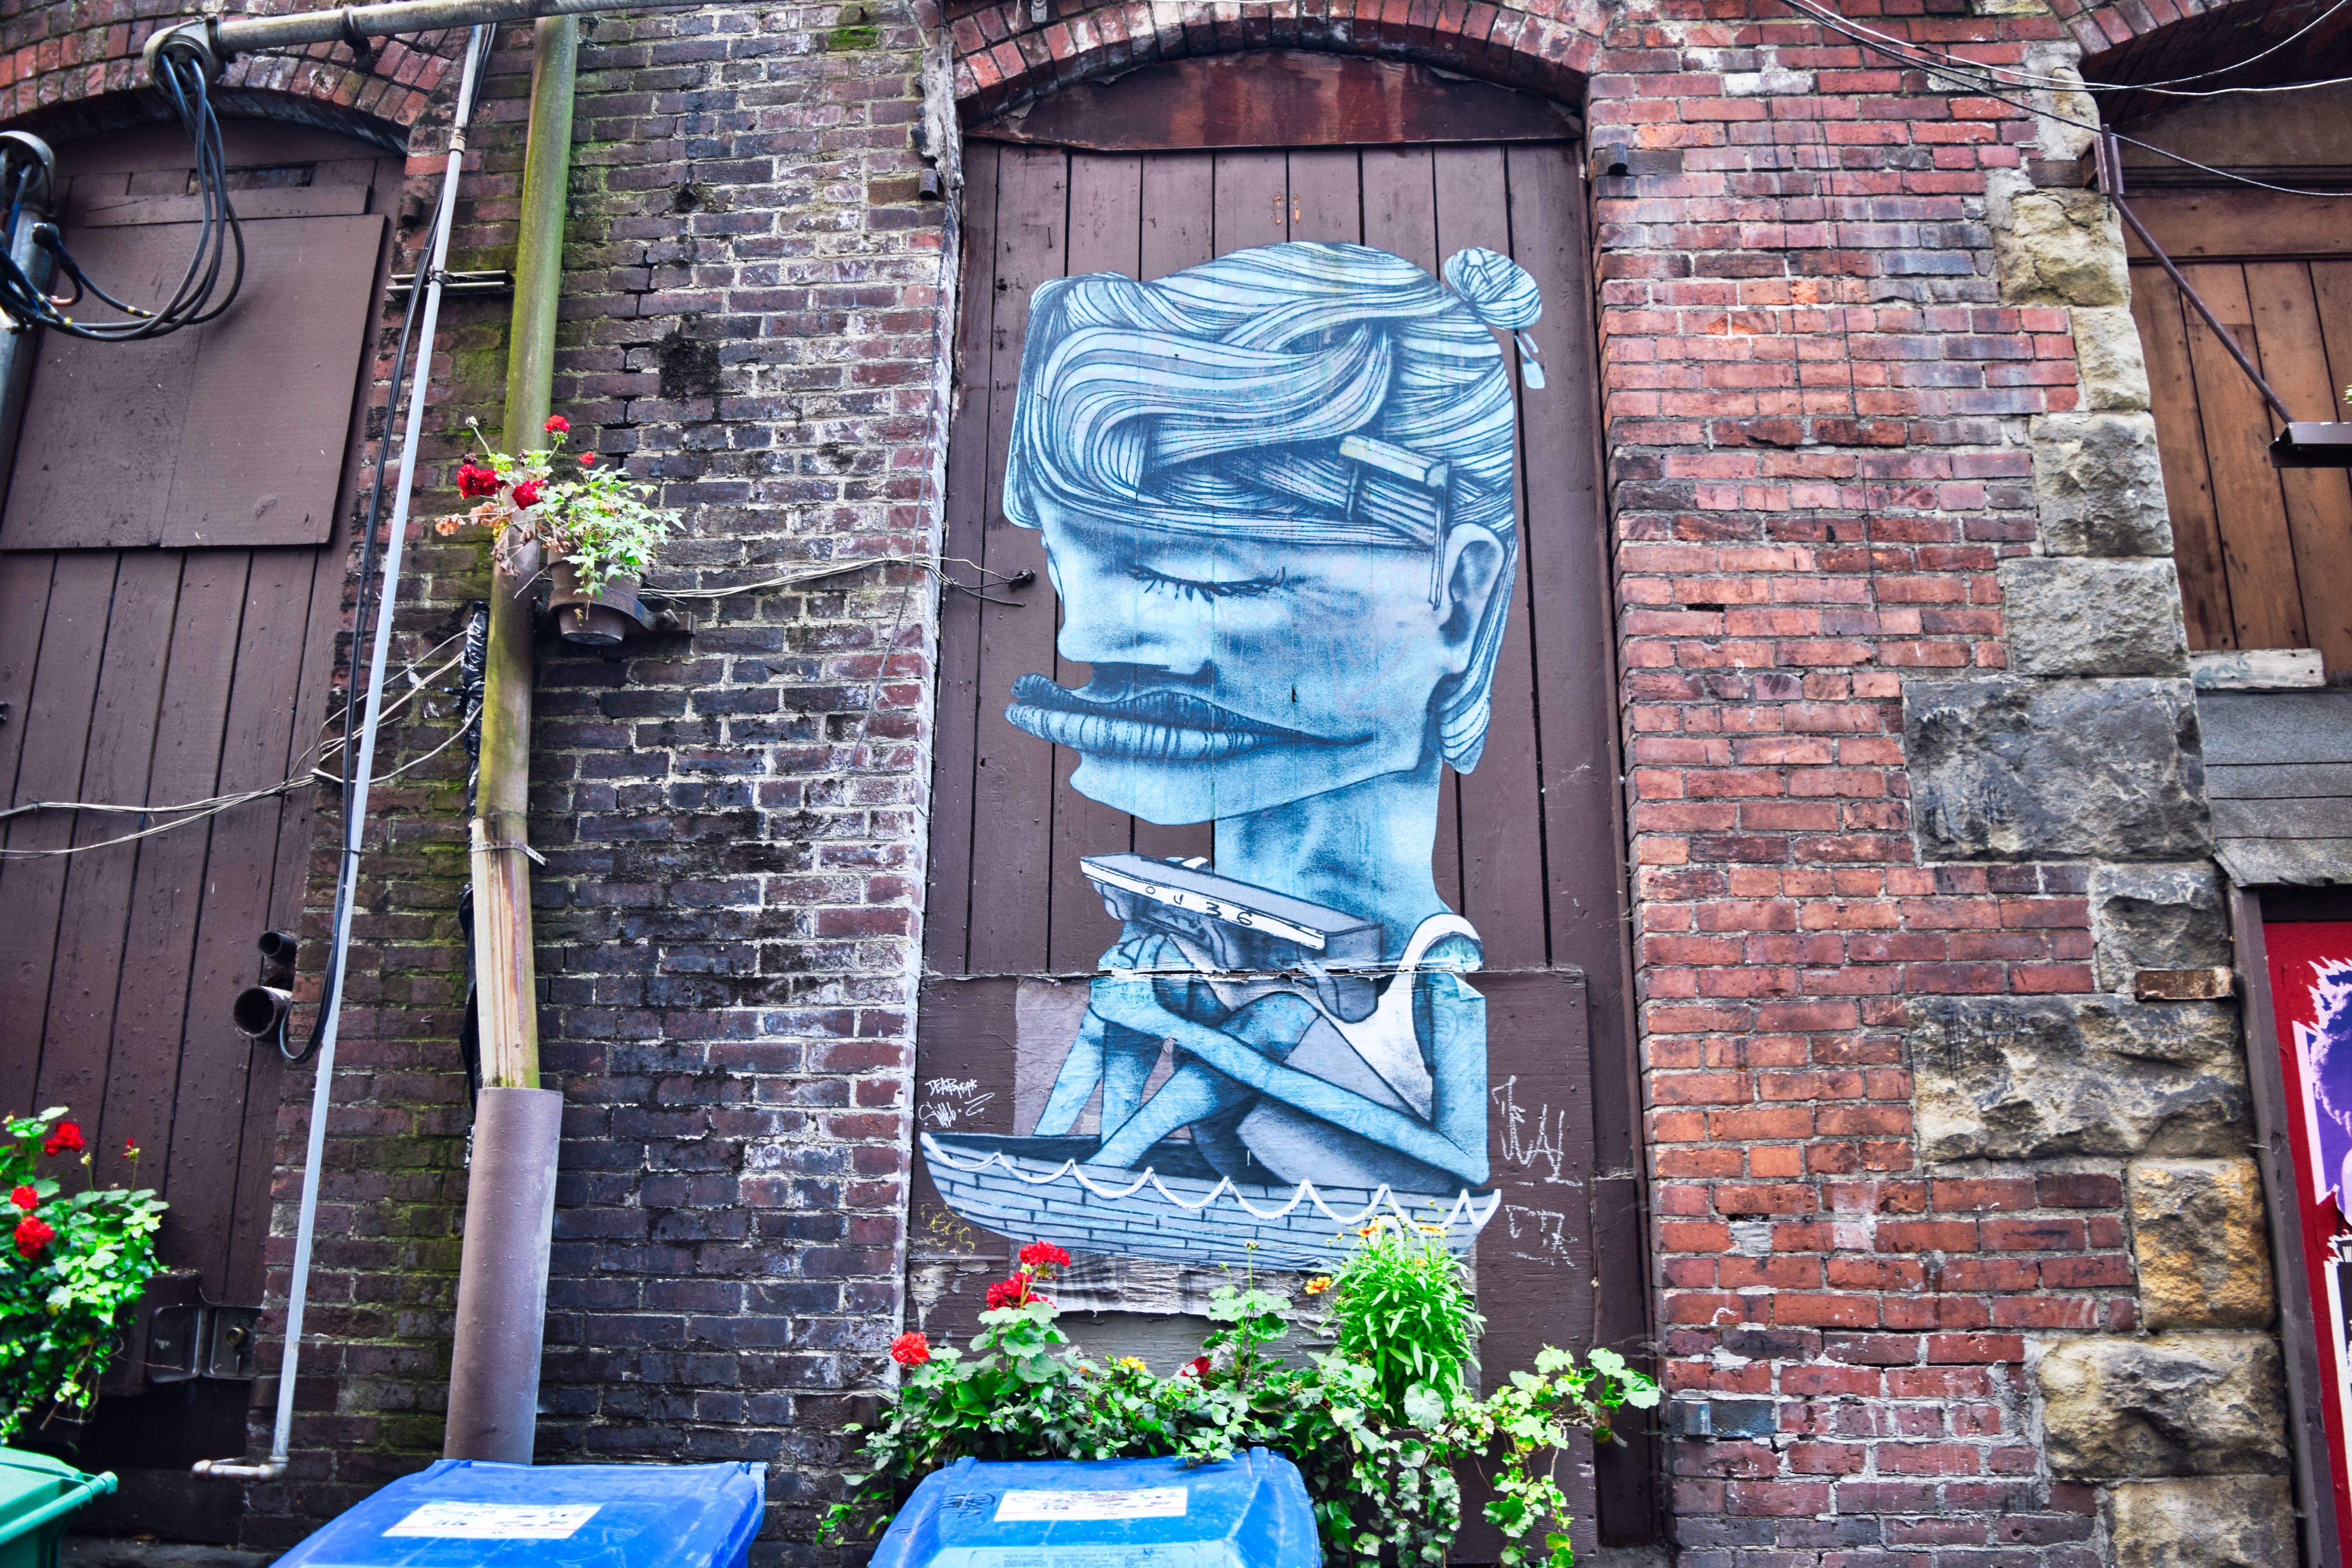
architecture, road, street, alley, city, urban, wall, downtown, usa, graffiti, modern, street art, seattle, face, art, design, buildings, mural, neighbourhood, urban area